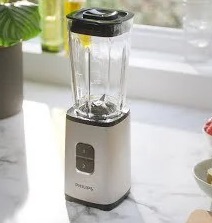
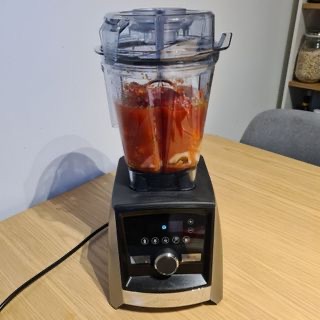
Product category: items_blender
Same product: no